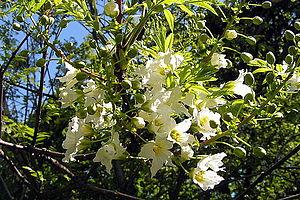
Xanthoceras sorbifolium est un arbuste à fleurs de la famille des Sapindaceae qui est l'unique espèce du genre Xanthoceras. Il est originaire de Chine et de Corée.